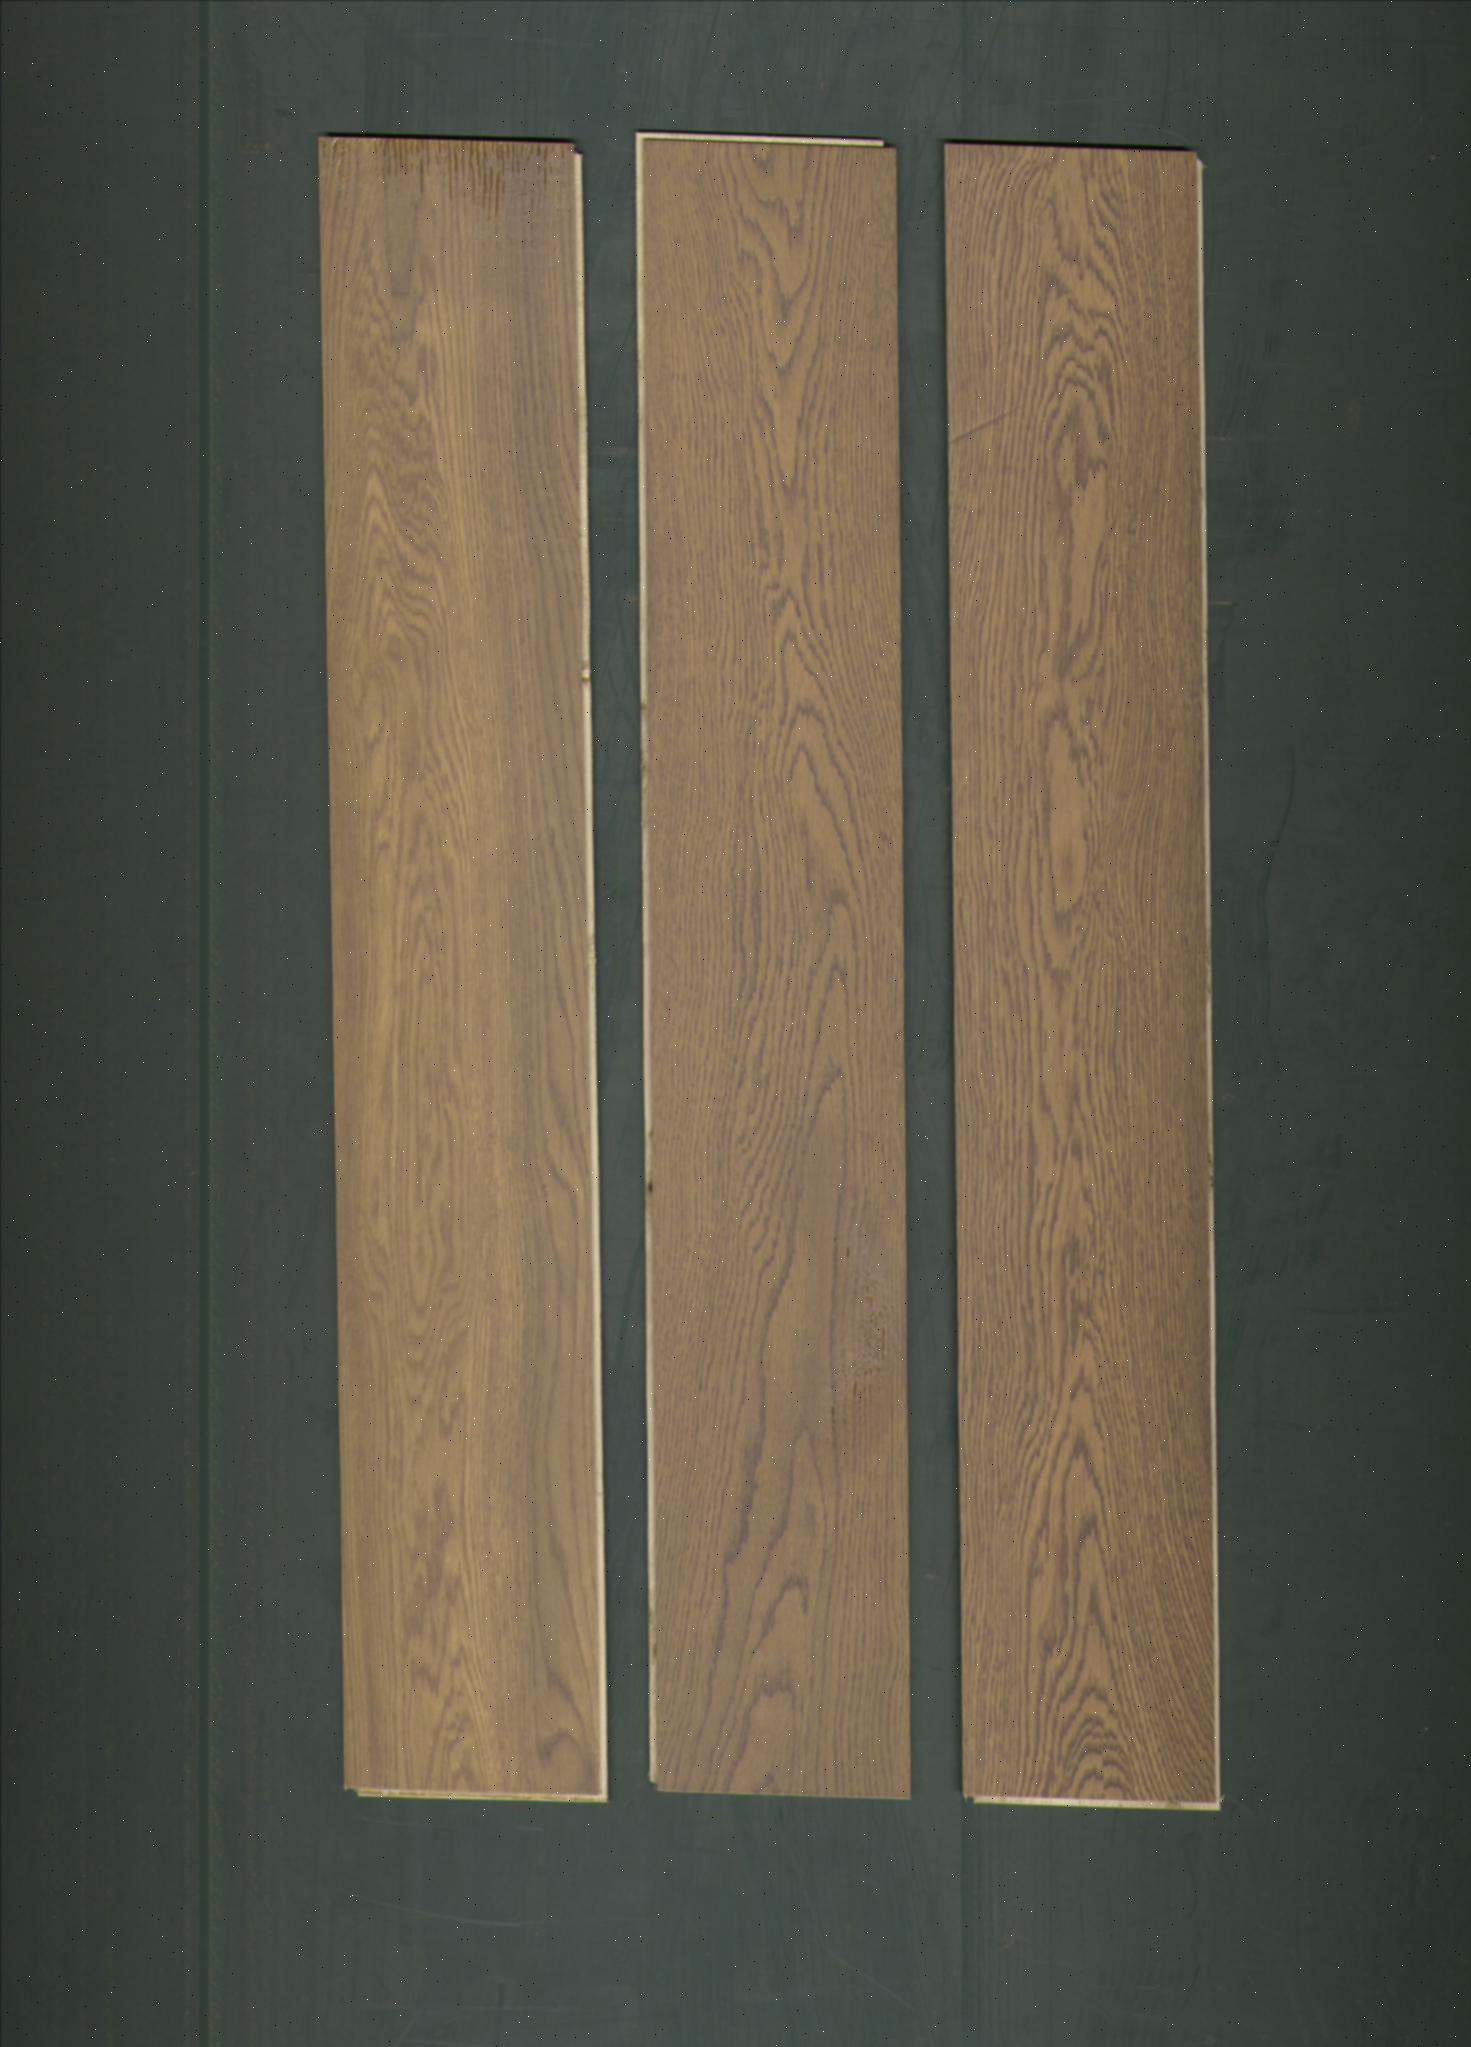
Label: mixers